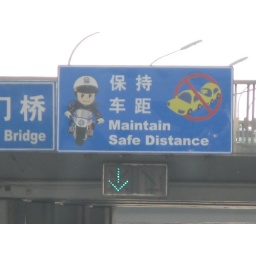
A cute traffic sign on a freeway in Beijing. Beijing, China; 26 May 2009.